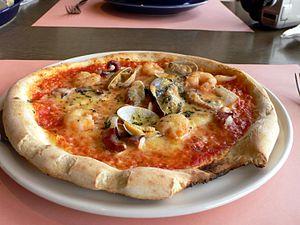
La pizza est une recette de cuisine traditionnelle de la cuisine italienne, originaire de Naples en Italie à base de galette de pâte à pain, garnie de divers mélanges d’ingrédients et cuite au four. Plat emblématique de la culture italienne, et de la restauration rapide dans le monde entier, elle est déclinée sous de multiples variantes. « L'art de fabriquer des pizzas napolitaines artisanales traditionnelles par les pizzaïolos napolitains » est inscrit au Patrimoine mondial de l'UNESCO depuis 2017.
Palourde est un nom vernaculaire ambigu en français, qui désigne divers mollusques bivalves marins, avec en particulier les Ruditapes decussatus, Venerupis, et Ruditapes philippinarum.